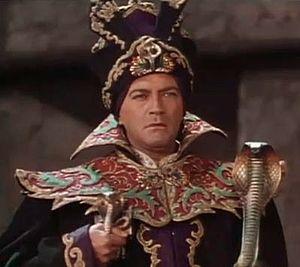
Edgar Barrier est un acteur américain, né le 4 mars 1907 à New York, mort le 20 juin 1964 à Los Angeles — Quartier d'Hollywood.
Le Signe du cobra est un film américain réalisé par Robert Siodmak et sorti en 1944.